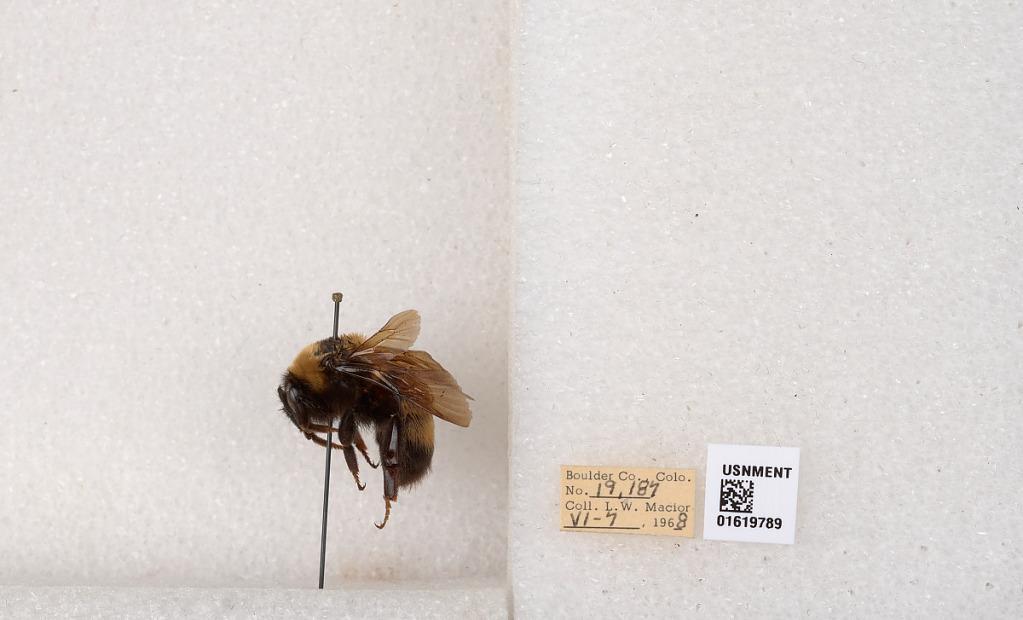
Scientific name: Bombus (Bombus) nevadensis Cresson